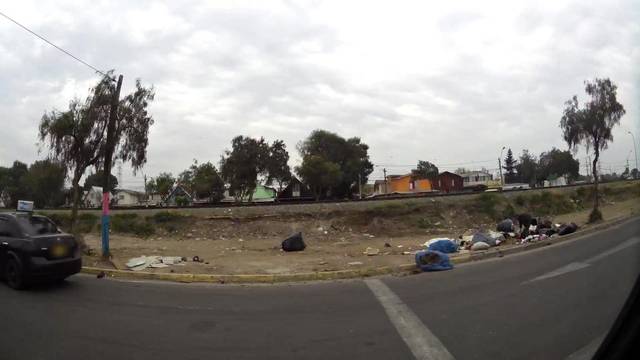
Region: Chile
Coordinates: -33.502, -70.736